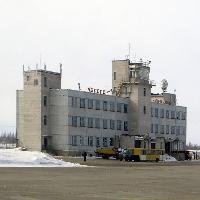
Weather: cloudy or overcast